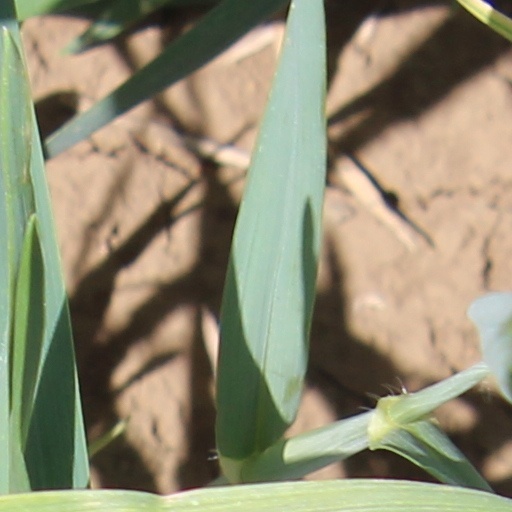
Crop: wheat